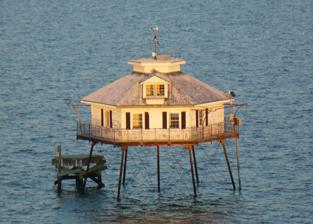
Building: Middle Bay Light
Country: United States of America
Year built: 1885
Lighthouse Middle Bay Light Middle Bay Light in Mobile Bay, near Mobile, Alabama. Location Middle of Mobile Bay, Mobile Bay, Alabama Coordinates 30°26′17.60″N 88°0′40.48″W / 30.4382222°N 88.0112444°W / 30.4382222; -88.0112444 Tower Constructed 1885 Foundation screw piles Construction wooden screw-pile lighthouse Automated 1935 Height 41 feet (12 m) Shape hexagonal frustum structure with platform, keeper’s quarter and mast with beacon centered on the roof Markings white lighthouse Power source solar power Operator Alabama Historical Commission Heritage National Register of Historic Places listed place Light Focal height 48 feet (15 m) Lens Fourth order Fresnel lens (1885), 155 mm solar-powered lens (current) Range 4 nmi (7.4 km; 4.6 mi) Characteristic Fl R 6s., bell struck by machinery every 5 seconds. Middle Bay Light U.S. National Register of Historic Places Middle Bay Light circa 1940. Architect Captain John Grant NRHP reference No. 74000429 Added to NRHP December 30, 1974 Middle Bay Light , also known as Middle Bay Lighthouse and Mobile Bay Lighthouse , is an active hexagonal-shaped cottage style screw-pile lighthouse . The structure is located offshore from Mobile, Alabama , in the center of Mobile Bay . History The station was activated in 1885. In 1916 the keeper's wife gave birth to a baby that summer at the station.  According to the Alabama Lighthouse Association web site, the keeper brought a dairy cow to the station and corralled it on a section of the lower deck because his wife was unable to nurse the newborn baby.  All had to be evacuated when the station survived but was damaged by a hurricane that year. The light was automated in 1935. The lighthouse was placed on the National Register of Historic Places on December 30, 1974. In 1984 the lighthouse was stabilized by Middle Bay Light Centennial Commission in preparation for the centennial celebration.  In 1996 the Coast Guard loaned the original Fresnel lens to the Ft. Morgan Museum for public display. In 2002 restoration efforts were begun to repair the lighthouse. In 2003, a real-time weather station was added to the lighthouse by the Dauphin Island Sea Lab and the Mobile Bay National Estuary Program. This program is now called ARCOS (Alabama's Realtime Coastal Observing System) and is still active today The weather station, one of seven in Mobile Bay, samples precipitation, total and quantum solar radiation, air temperature, relative humidity, wind speed and direction, barometric pressure, water temperature, salinity, water depth, and dissolved oxygen. These data can be viewed in real time. From late 2011 - mid 2014 currents and waves were also displayed. Light The light itself Whale oil was the first fuel used and the lighthouse tenders worked in shifts making sure that the lamps did not go out and smoke the lens. In later years kerosene was used and eventually they were converted to electricity. See also United States portal Engineering portal Mobile Point Range Lights Sand Island Light (Alabama) List of lighthouses in the United States References